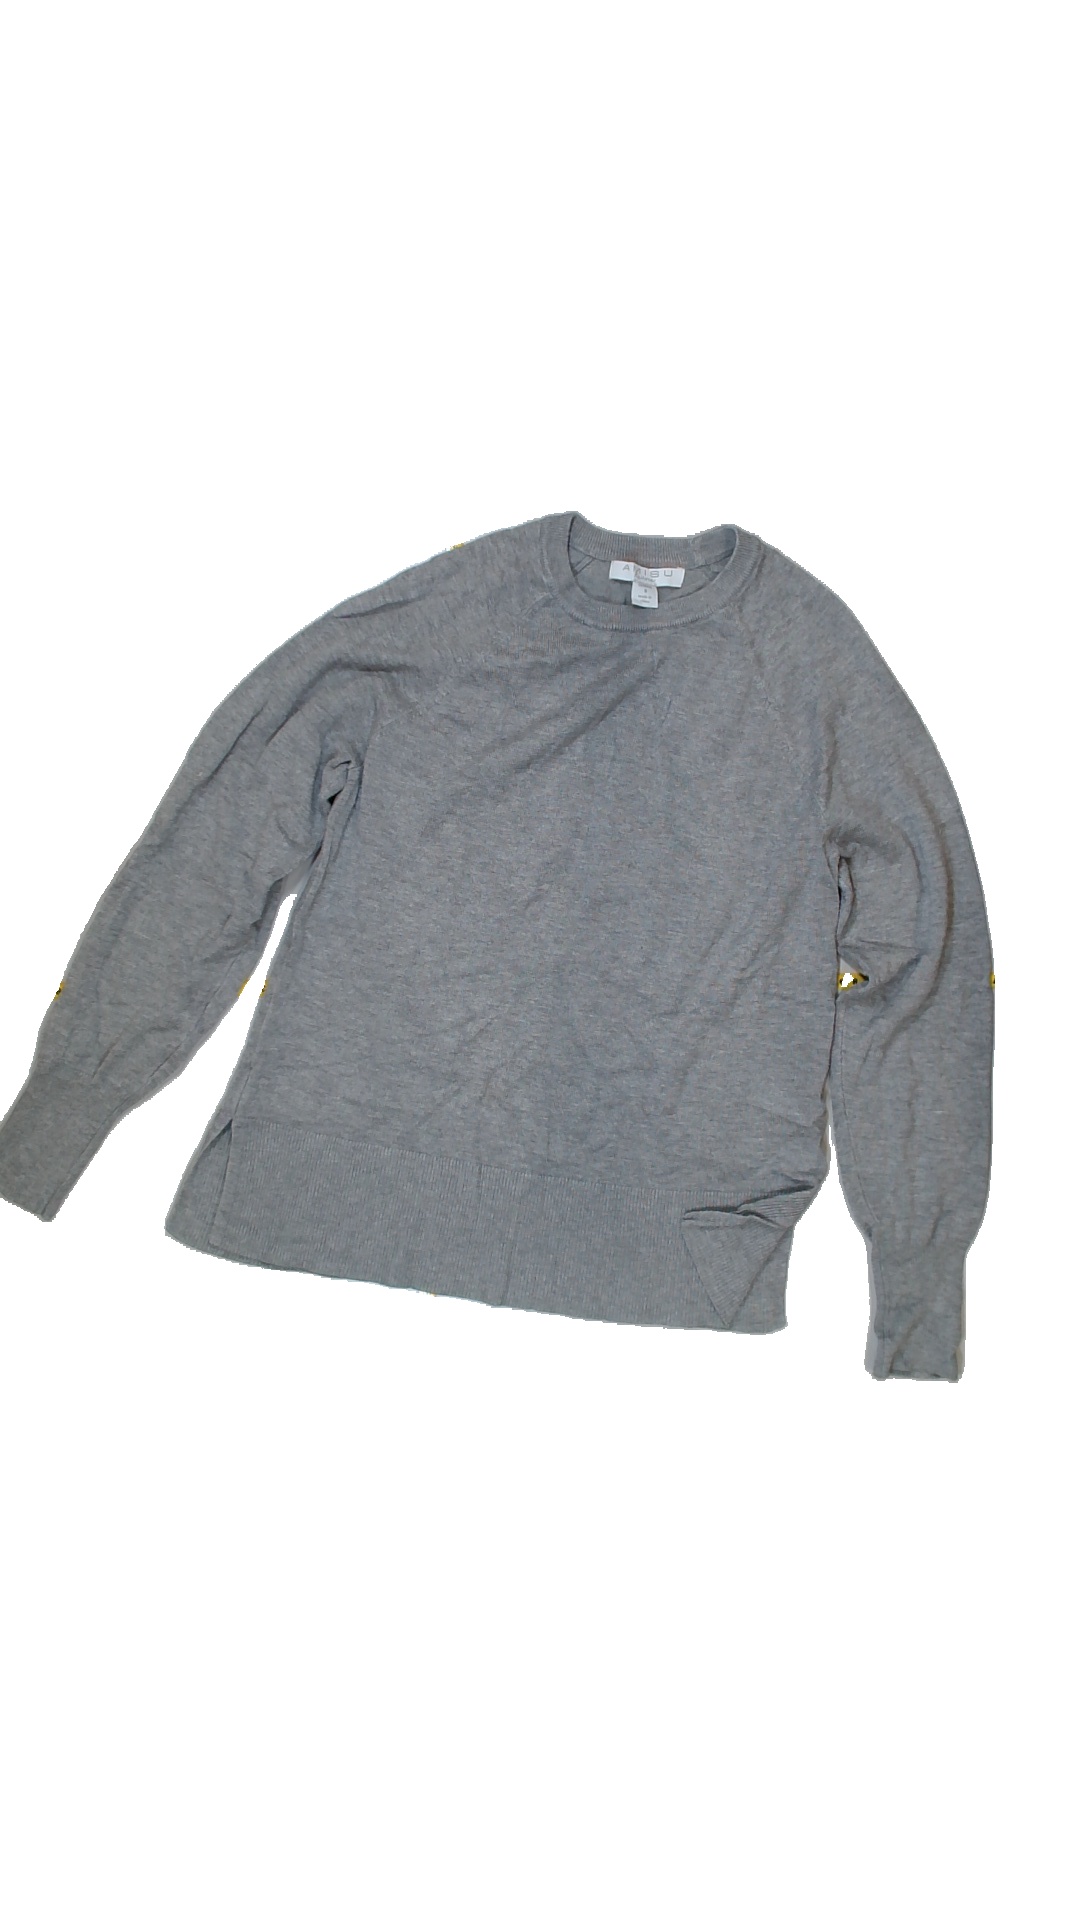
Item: Sweater (Ladies)
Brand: Amisu (new Yorker)
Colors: Grey
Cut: Regular
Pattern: Plain
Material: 68% Cotton 32% Poly
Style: No trend
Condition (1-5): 3
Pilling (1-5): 3
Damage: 0
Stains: No
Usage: Export
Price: <50